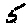
Label: 5